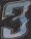
Number: 3